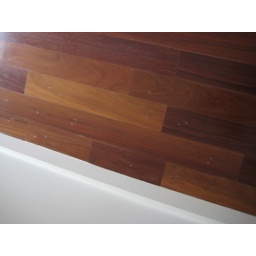
staples in wood floor in 2nd bed